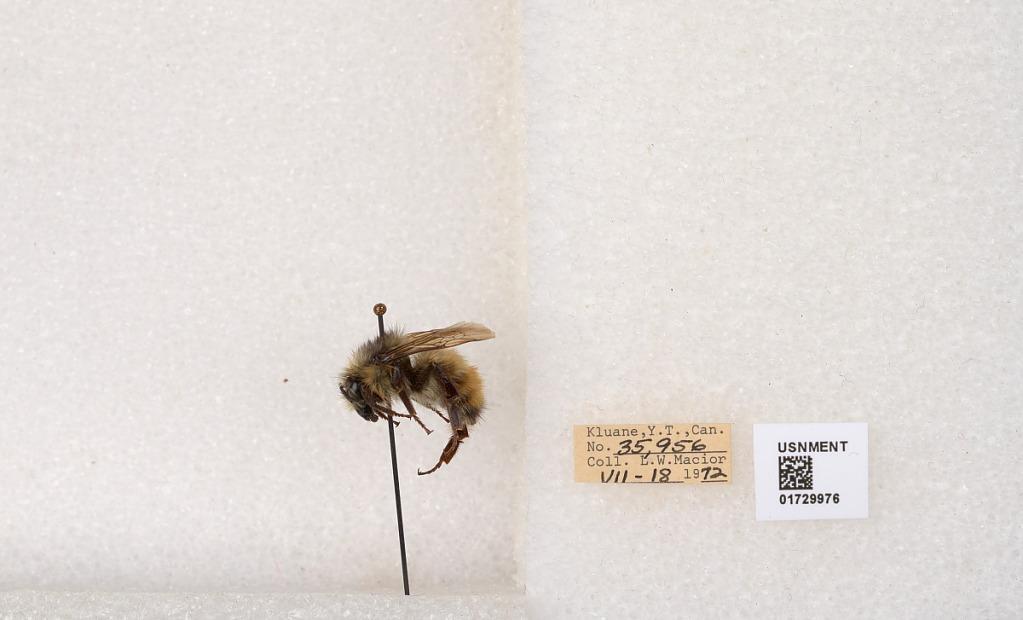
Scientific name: Bombus flavifrons Cresson
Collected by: L. Macior
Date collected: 1972-7-18
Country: Canada
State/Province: Yukon Territory
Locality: Kluane National Park and Reserve
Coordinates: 60.7493, -139.504